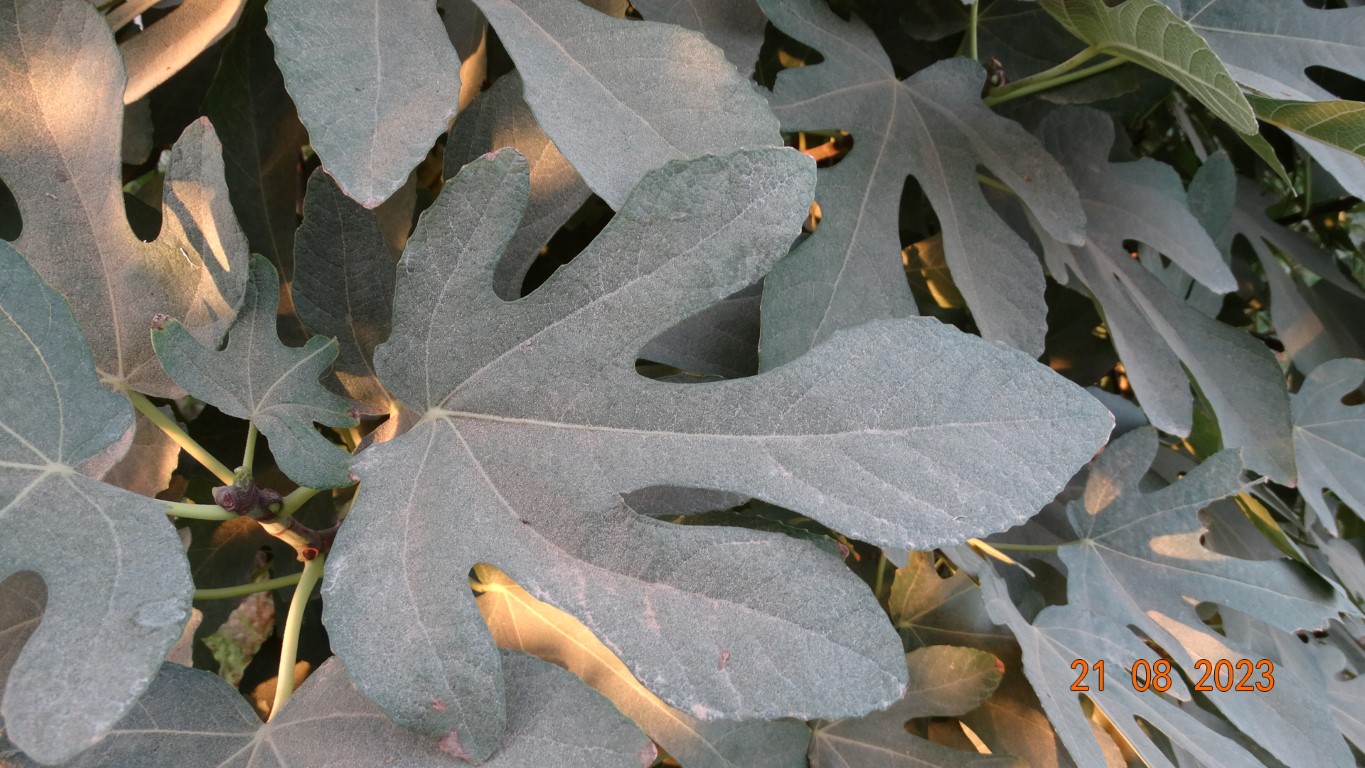
Label: infected